Minelayer

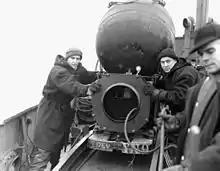
Canadian sailors with a mine aboard the minelayer HMCS "Sankaty" off Halifax, Nova Scotia in World War II.

A minelayer is any warship, submarine, military aircraft or land vehicle deploying explosive mines. Since World War I the term "minelayer" refers specifically to a naval ship used for deploying naval mines. "Mine planting" was the term for installing controlled mines at predetermined positions in connection with coastal fortifications or harbor approaches that would be detonated by shore control when a ship was fixed as being within the mine's effective range.